Omar Bravo

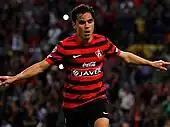
Bravo with Atlas

In December 2012, Bravo joined Atlas, rivals of his original club, C.D. Guadalajara, on loan for the entirety of the following year (for the 2013 Clausura and 2013 Apertura).